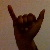
The image shows a hand gesture representing the letter 'Y' in Indian Sign Language.